Gazan Christians

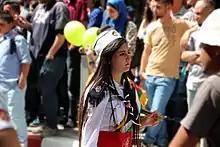
A drummer from Gaza during a Holy Saturday procession in Ramallah, 2016

At the time of the 1948 Palestine war, during which both the State of Israel and the Gaza Strip (as the All-Palestine Protectorate) were established, Gazan Christians numbered 35,000 people. The expulsion and flight of Palestinians during the war resulted in the arrival of Palestinian Christian refugees in Gaza, mostly from Ramleh. Soon afterwards, large numbers of Christians emigrated from Gaza. By the 1960s, the number of Christians in Gaza had dropped to 6,000. In 2007, the year Hamas took over Gaza, the Gazan Christian population was at 3,000. Israel's subsequent blockade of the territory accelerated the emigration of Christians, with many going to the West Bank, the United States, Canada, or elsewhere in the Arab world.